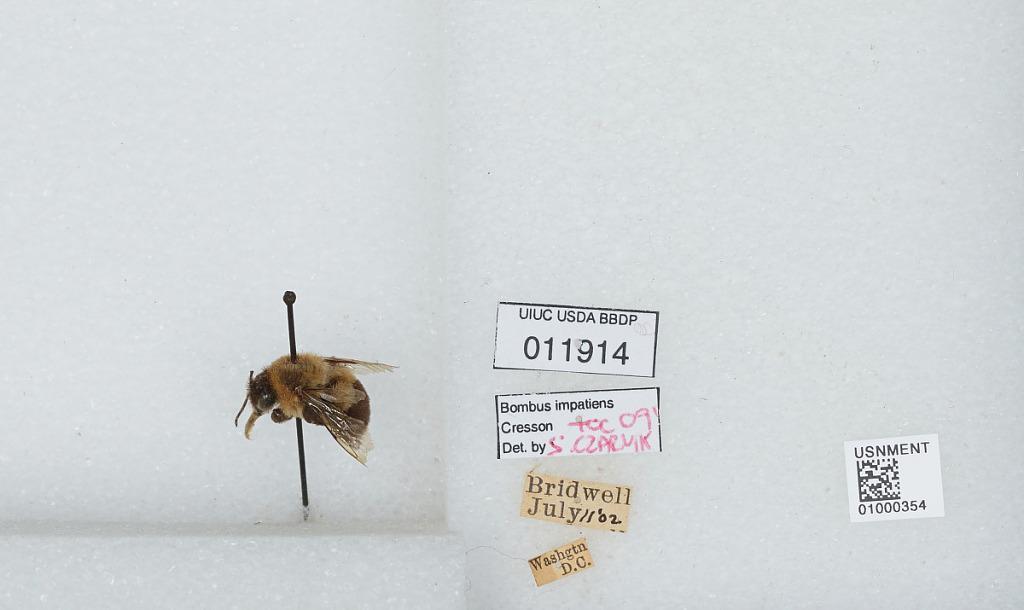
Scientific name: Bombus (Pyrobombus) impatiens Cresson
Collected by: Bridwell
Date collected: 1902-7-11
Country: United States
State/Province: District Of Columbia
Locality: Washington
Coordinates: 38.9047, -77.0164
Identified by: Czarnik, S.